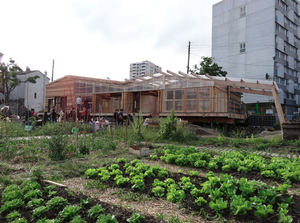
Vue de l'Agrocité à Colombes en 2013.
L’Agrocité est une ferme urbaine fondée à Colombes, dans le département francilien des Hauts-de-Seine. Inaugurée en 2011 sur une friche, elle est expulsée par la force en février 2017, et forcée de se relocaliser à Gennevilliers.